Alcázar of Seville

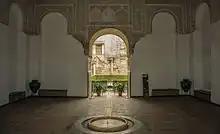
Sala de Justicia

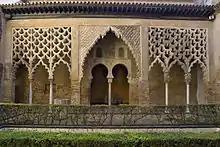
The south portico of the Patio del Yeso (Courtyard of the Plaster), one of the few remaining elements from the Almohad-era palace (end of the 12th century).

It has a square floor plan, is Mudéjar in style and was built in the reign of Alfonso XI of Castile. It is a square room with an artesonado (qubba). In it there is a shield of the Order of the Band, created by Alfonso XI around 1340. The room would have been built in 1340. However, although the room was dated in the reign of Alfonso XI thanks, among other details, to this shield, the shield of that order also appears in other parts of the palace decorated in the reign of his son, Peter. It is similar to the Sala de Comares of the Alhambra. In the 16th and 17th centuries it was known as the Sala de los Consejos. It is most likely that it was an Almohad room used to gather a council ("maswar") and that it was reformed with Mudéjar art by the Christians, who continued to use it for the same purpose. This was probably the room where the court presided by Peter was located, although there are other hypotheses about its possible location. In this court there were three brick steps with a stone throne, although this structure was demolished before the visit of Philip II in 1570. This action displeased Philip II, who was a great admirer of King Don Peter and who was the first to indicate that he should be called "the Avenger".